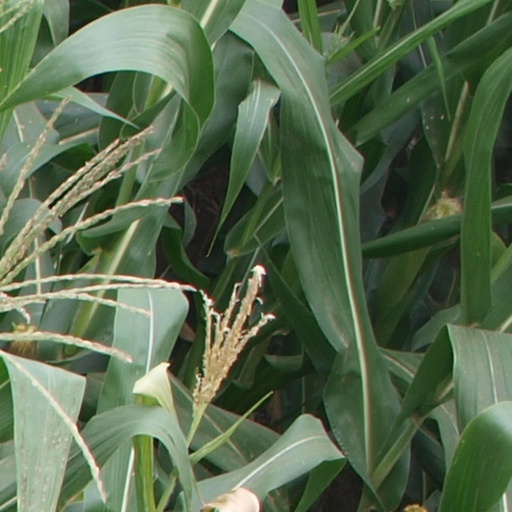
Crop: maize; corn